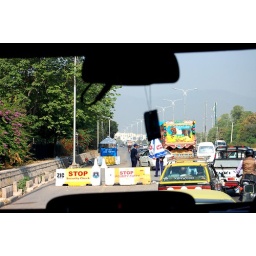
Taken from the window of a bus en route to Islamabad from the airport in Rawalpindi on a very first visit to Pakistan